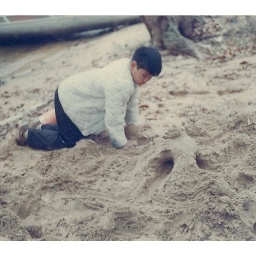
chris in sand at current river